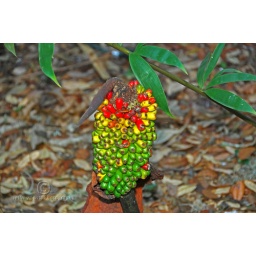
A beautiful, very colorful plant at the Marie Selby Gardens in Sarasota, Florida